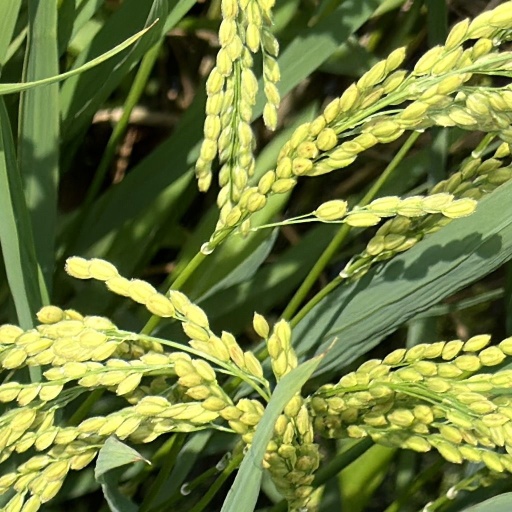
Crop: rice